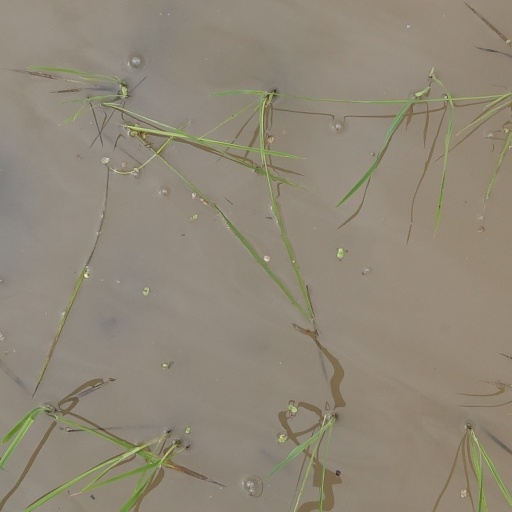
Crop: rice